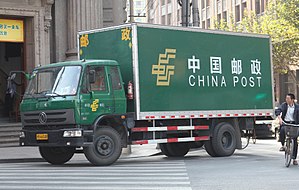
China Post
Postlastbil fra China Post
China Post, der er det officielle navn benyttet af Kinas statslige postvæsen i forretningsøjemed; udgør samtidig det officielle postvæsen i Folkerepublikken Kina. Statspostvæsenet, der i daglig tale kaldes for China Post, er både tilsynsmyndighed og en statsejet virksomhed, og er dermed ansvarlig for tilsynet med det nationale postvæsen samt driften af nationale postvirksomheder.